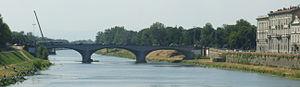
De tous les ponts de Florence, seul le Ponte Vecchio a échappé aux destructions de la Seconde Guerre mondiale en août 1944 dans la ville de Florence effectuées par les troupes allemandes lors de leur retraite face à l'avancée des Alliés et à leurs troupes blindés pour leur traversée du fleuve Arno.